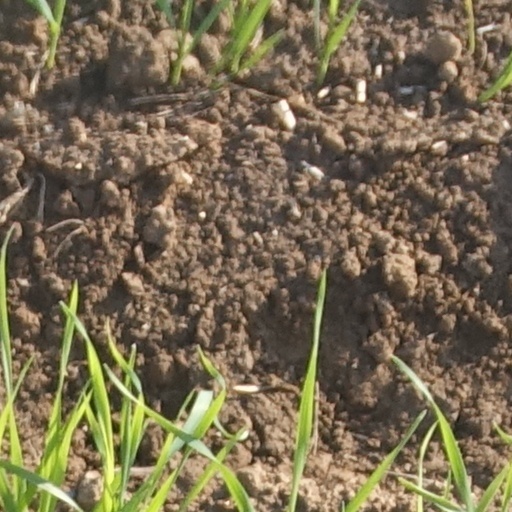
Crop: wheat